Bush Hill Park railway station

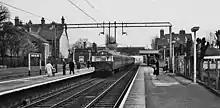

The station was opened by the Great Eastern Railway in 1880 following housing development plans arranged by the North London Estates Company. Development in the area expanded after the railway station was opened.